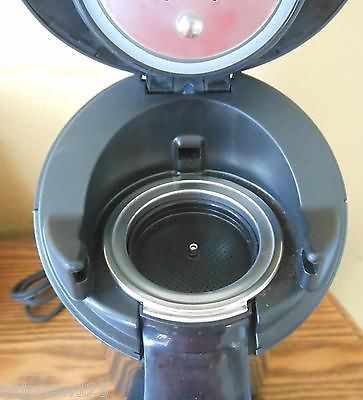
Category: coffee maker